Bartlesville, Oklahoma

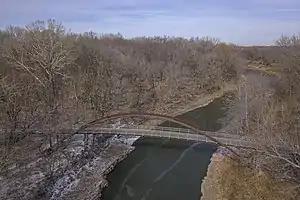
Pathfinder Parkway bridge crossing the Caney River

According to the United States Census Bureau, the city has a total area of , of which is land and (0.09%) is water.